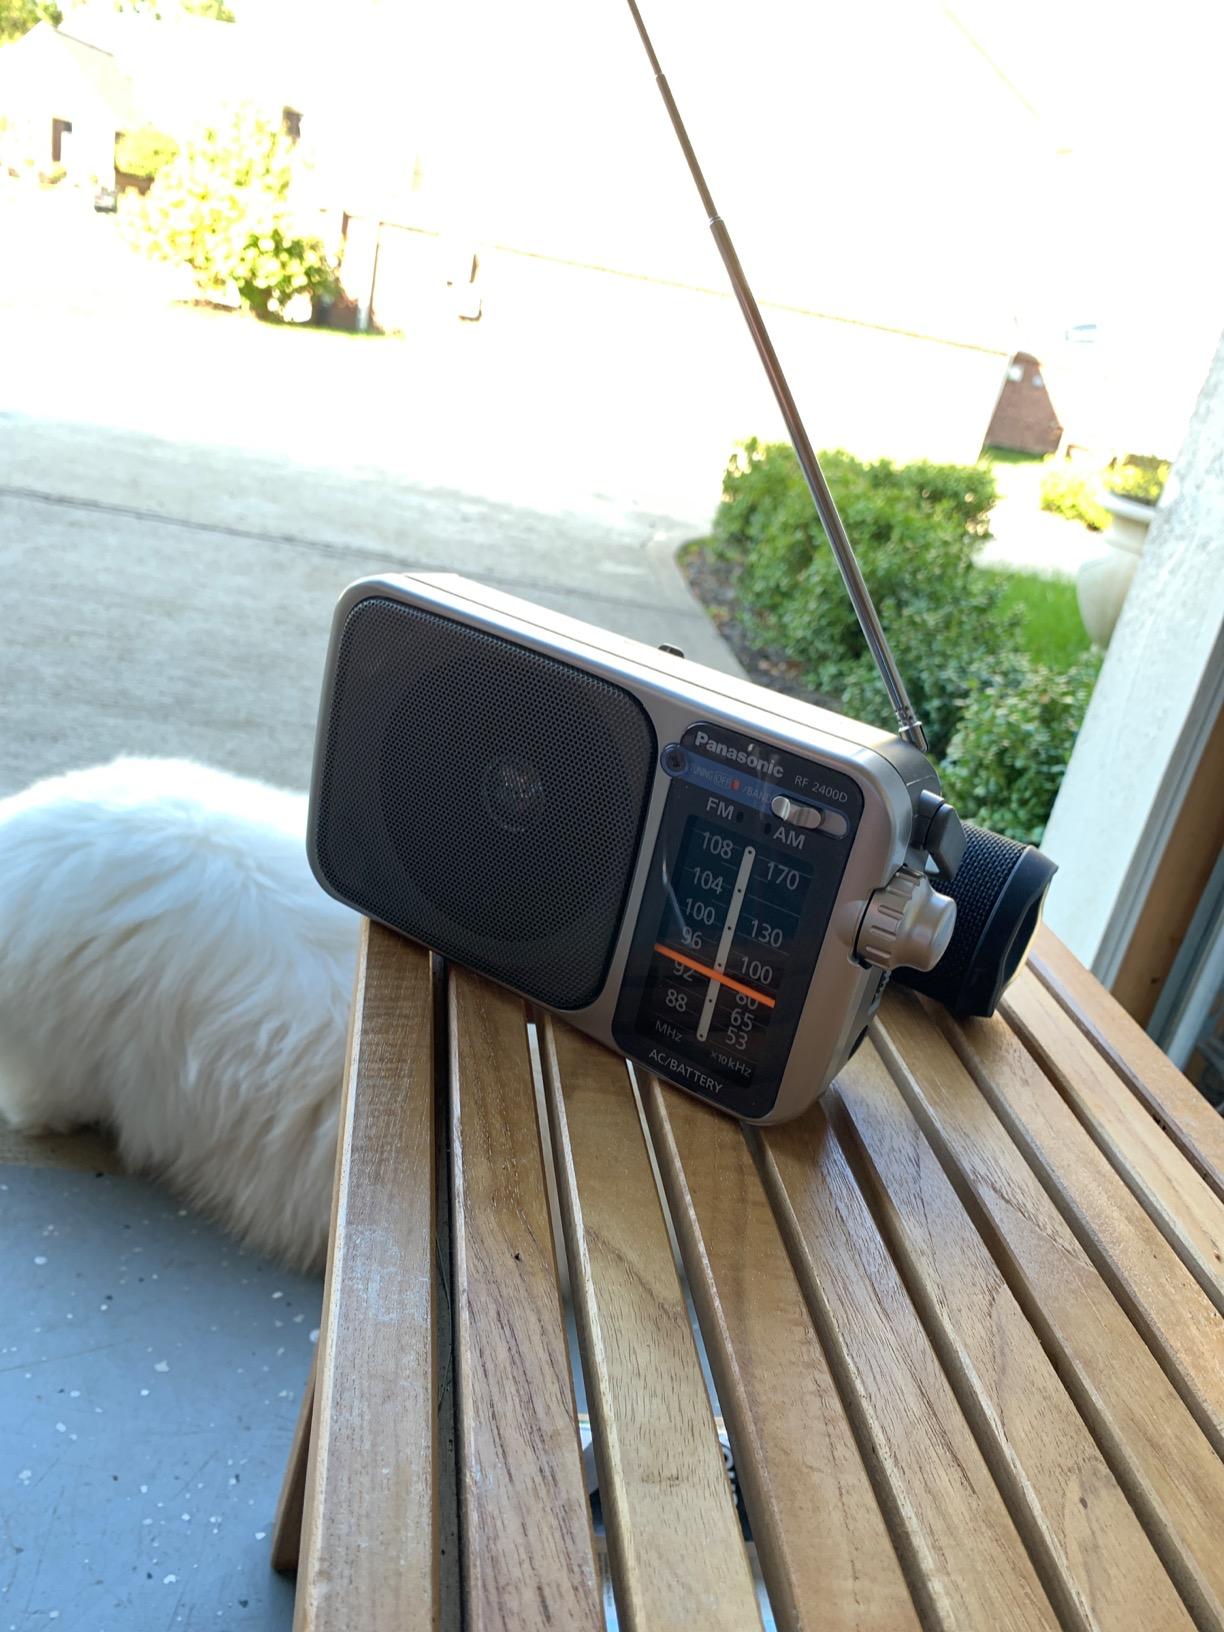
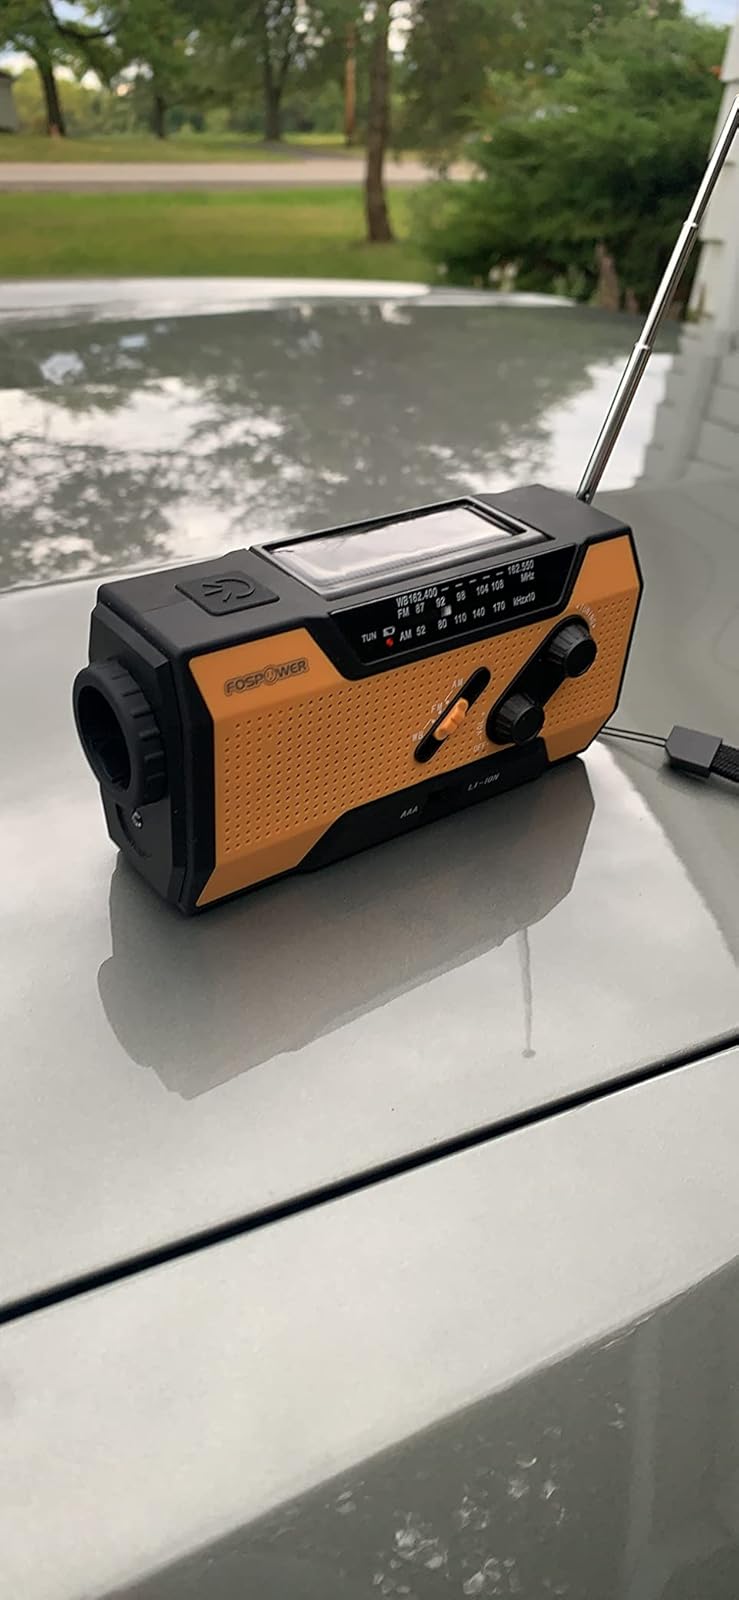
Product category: radio
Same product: no